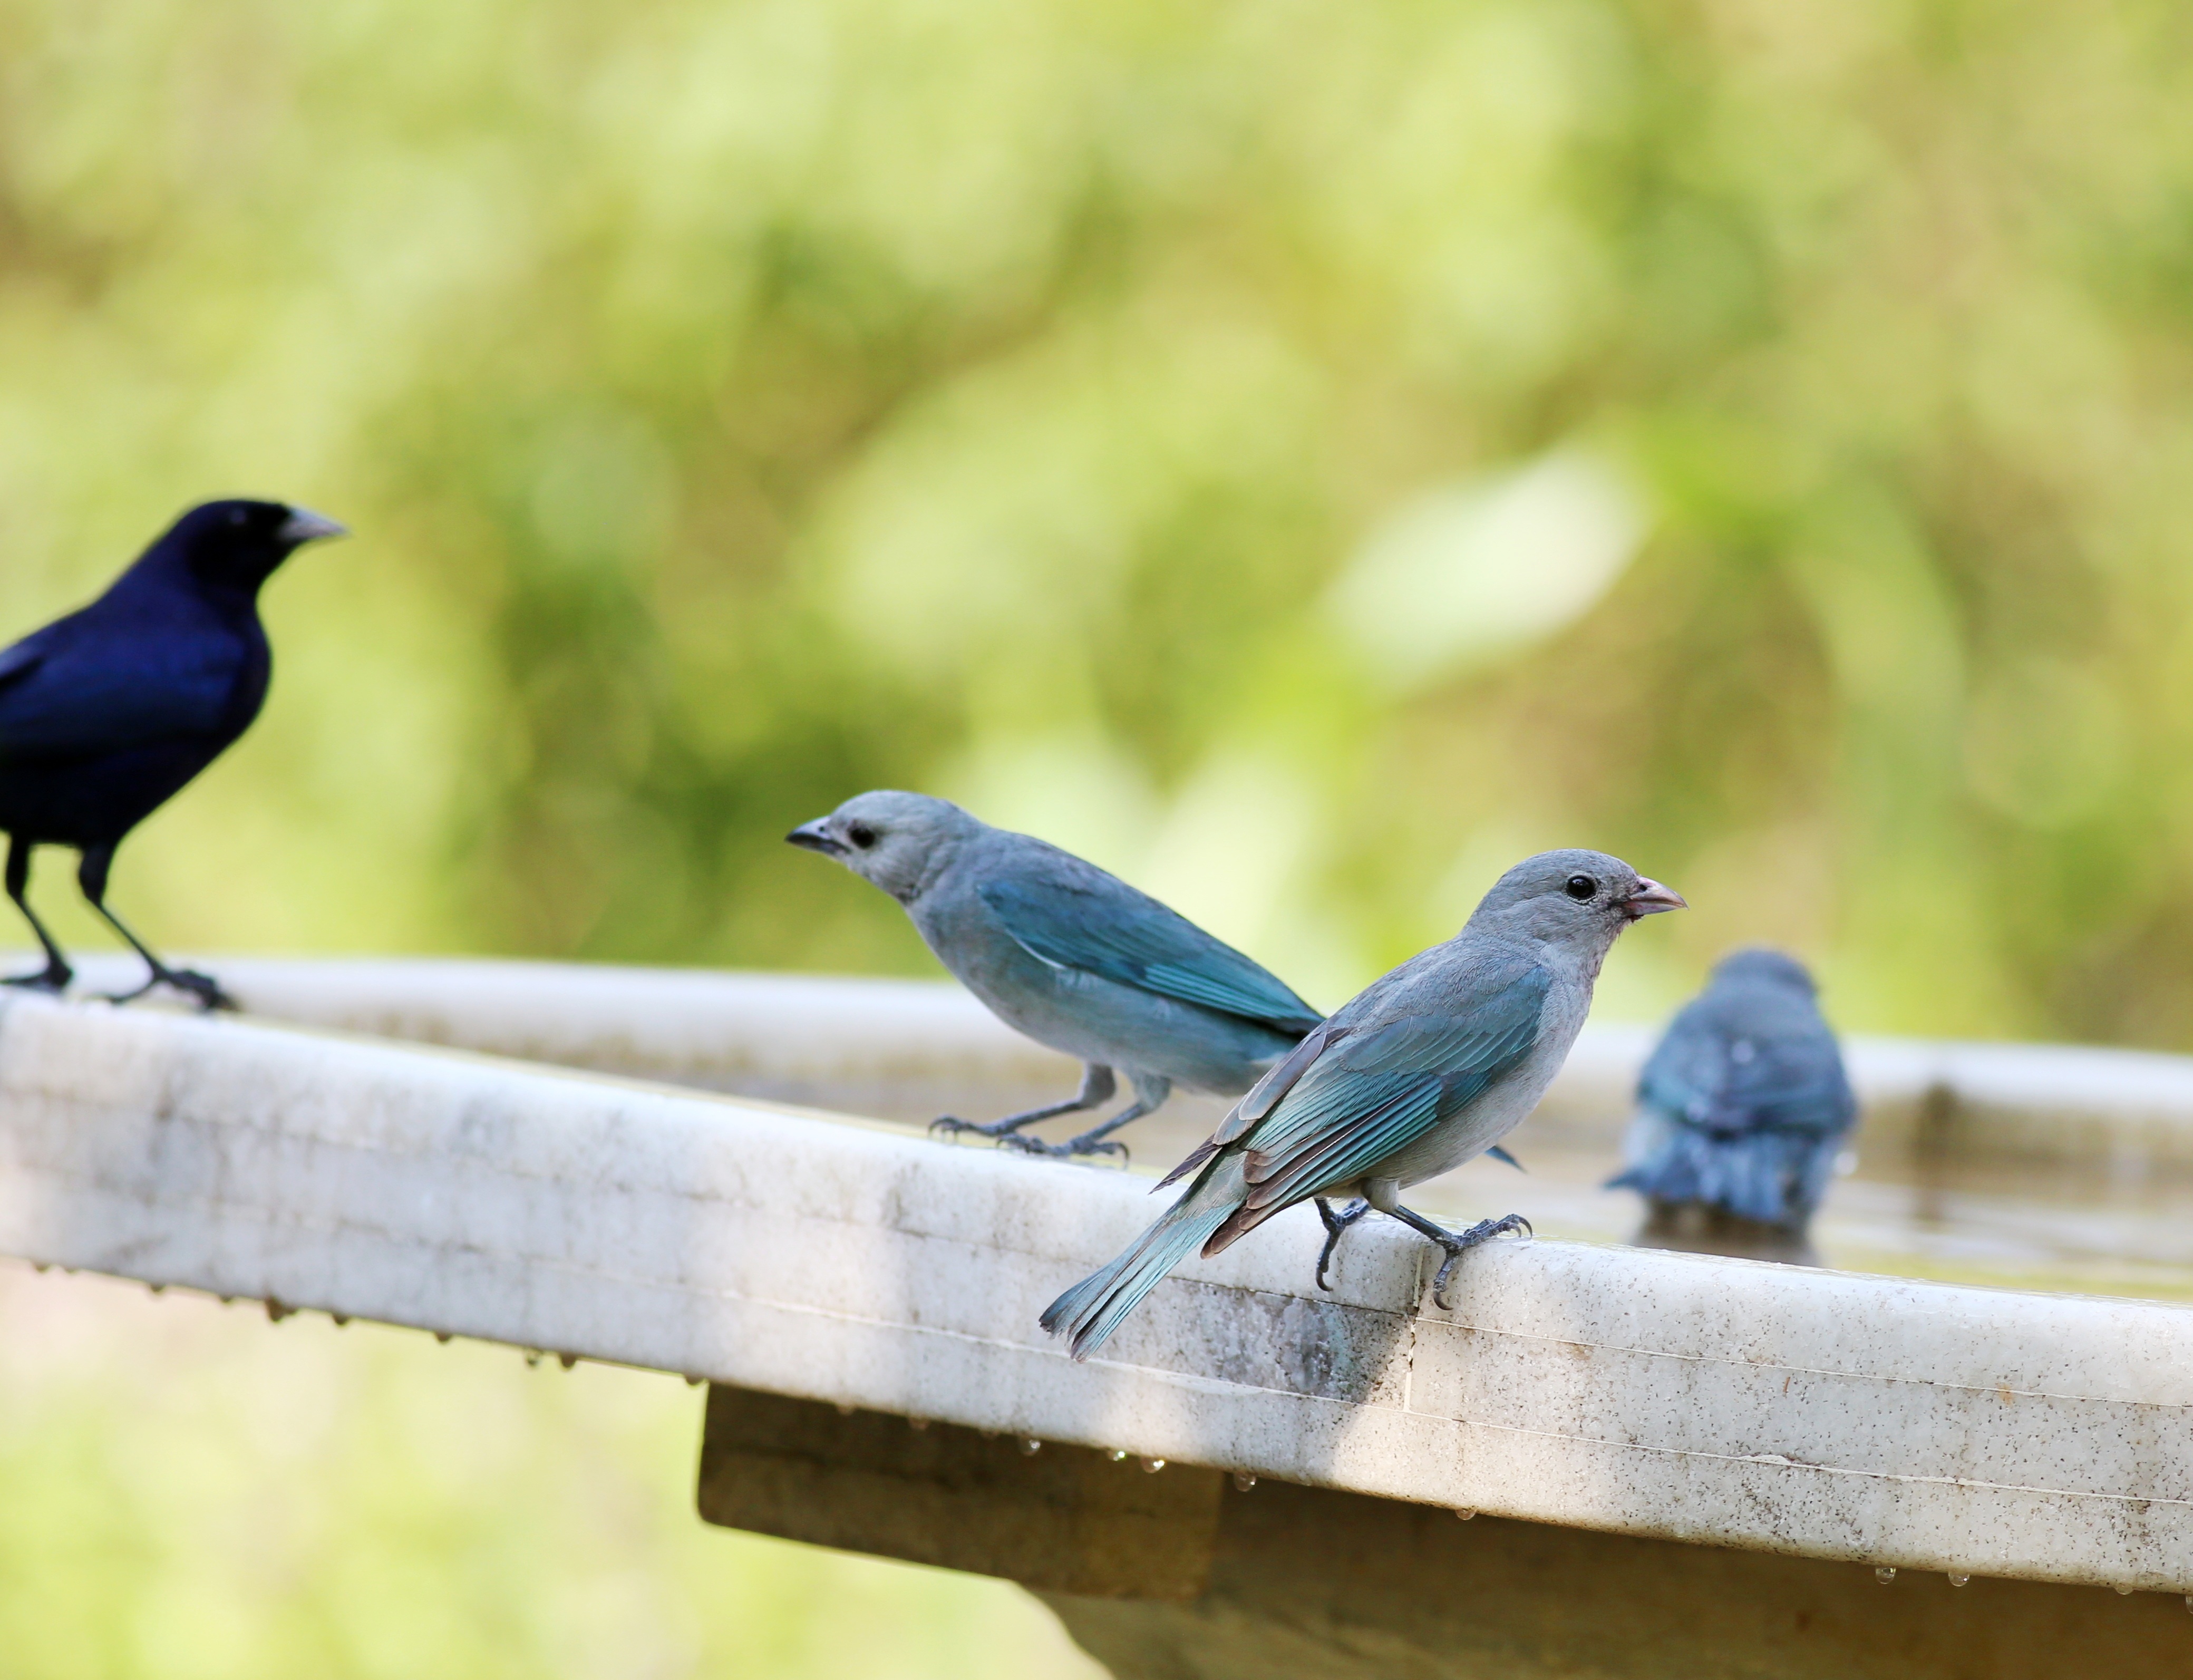
nature, bird, group, wildlife, beak, gray, fauna, birds, jay, vertebrate, finch, bluebird, tanager, drinking water, brazilian birds, perching bird